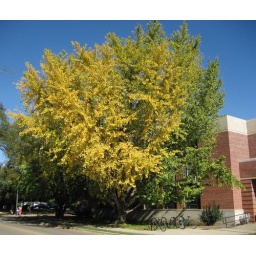
These are my favorite trees on campus. They will get just fully flame yellow in the next few days.